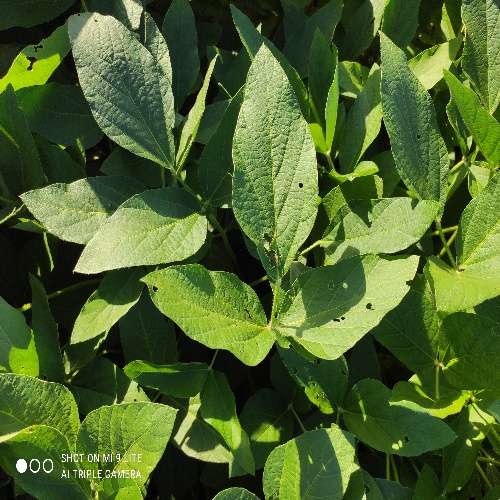
Label: Caterpillar